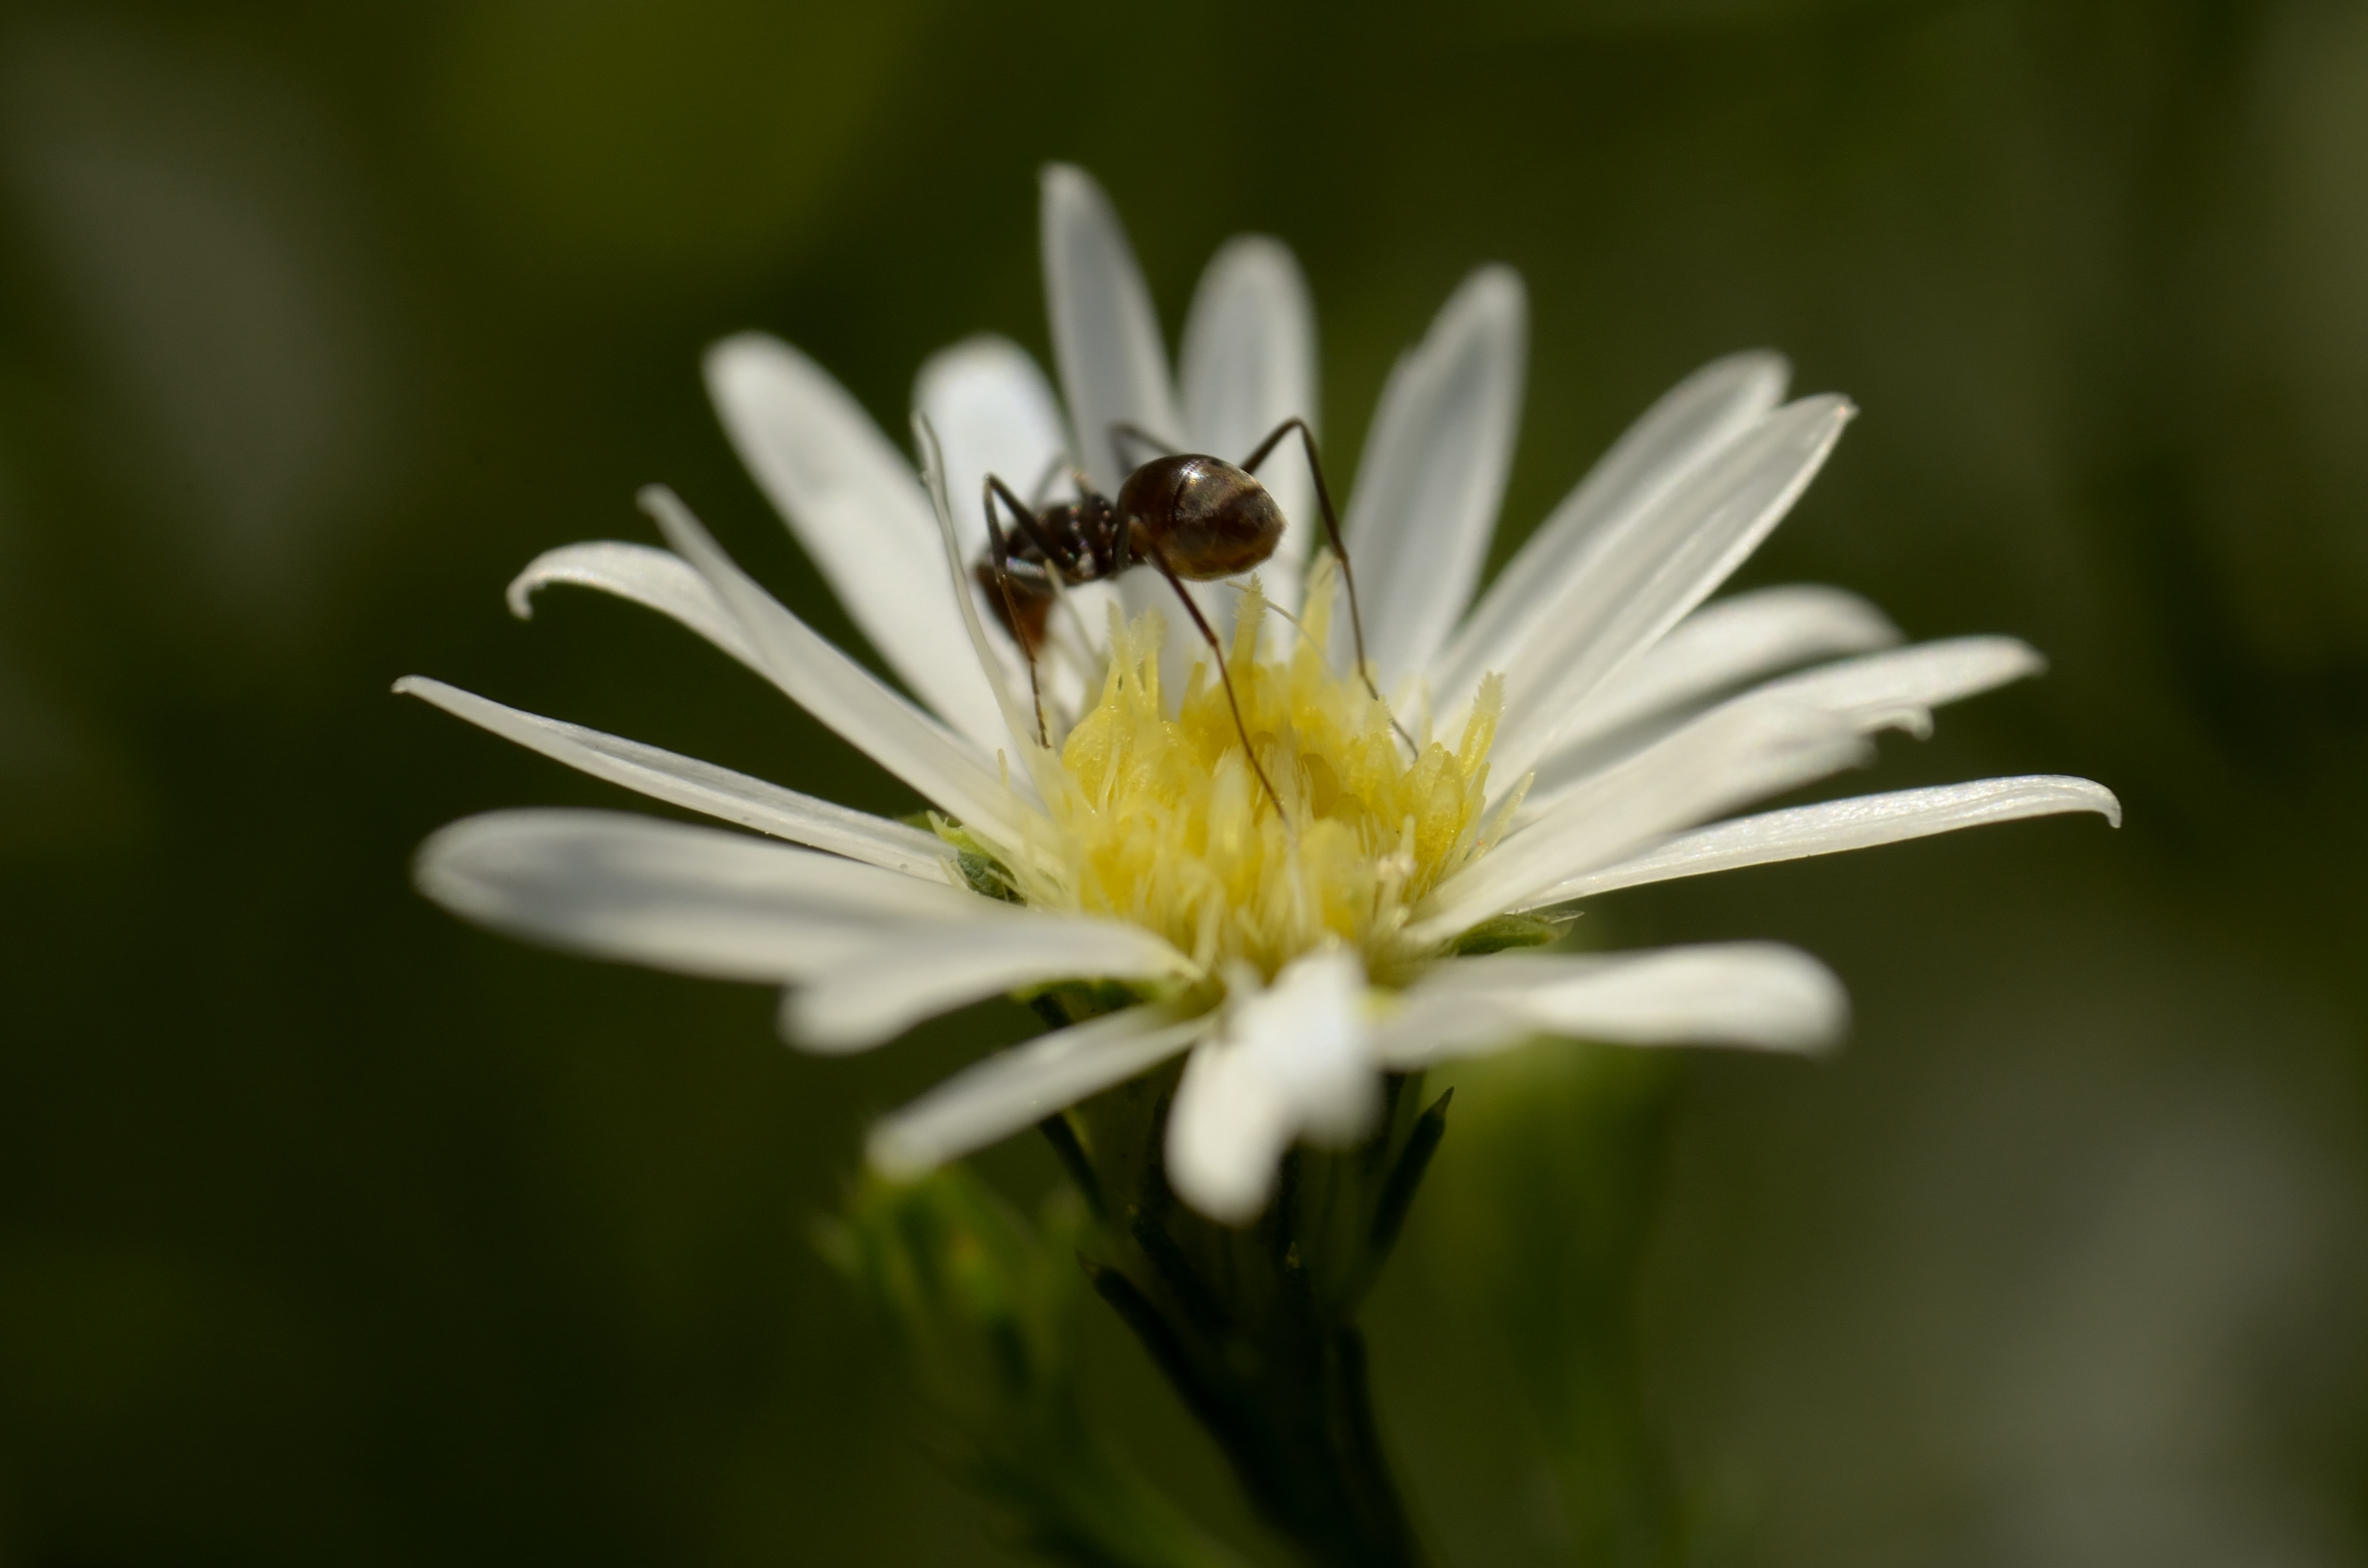
nature, flora, flower, macro photography, nectar, plant, green, close up, photography, bee, fauna, insect, yellow, botany, daisy, honey bee, petal, blossom, land plant, wildflower, invertebrate, membrane winged insect, daisy family, oxeye daisy, plant stem, bumblebee, pollen, flowering plant, meadow